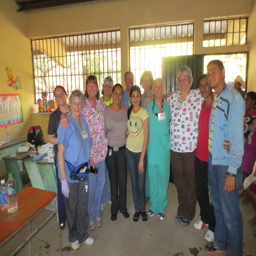
person with teachers at one of the schools we visited .